West New Guinea dispute

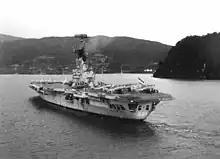
Dutch aircraft carrier "Karel Doorman" deployed to New Guinea in 1960.

Following the failure of diplomacy in the United Nations and persisted Dutch efforts to prepare the West Papuans for self-rule, Indonesia's Confrontation against the Dutch in West New Guinea reached a new crescendo. On 19 December 1961, President Sukarno gave orders for the Indonesian military to prepare for a full–scale military invasion of the territory; codenamed Operation Trikora. He also ordered the creation of a special People's Triple Command or "Tri Komando Rakyat" (Trikora) with the objective of 'liberating' West New Guinea by 1 January 1963. Trikora's operational command was to be called the Mandala Command for the Liberation of West Irian ("Komando Mandala Pembebasan Irian Barat") and was led by Major-General Suharto, the future President of Indonesia. In preparation for the planned invasion, the Mandala command began making land, air, and sea incursions into West Irian. General Suharto also planned to launch a full-scale amphibious operation invasion of West Irian known as Operation Jayawijaya (or Operation Djajawidjaja).